Castle of Penamacor

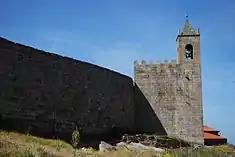
The clocktower at the entrance of the fortress

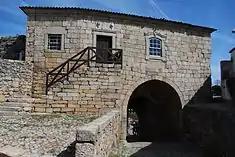
The house of the municipality within the fortress

The origins of the castle date to reign of King D. Sancho I, around 1189. At that time, the castle was settled and donated to D. Gualdim Pais, Master of the Order of the Temple (Knights Templar), resulting in the establishment of a fortification on a pre-existing castro. Its construction dates from this period (or following the donation) when the fortification's courtyard was begun, similar to other Templar donations, the site had a military significance associated with a period of colonization or defense. Contemporary excavations in the "Cimo da Vila" area have still not affirmatively indicated its period of occupation. It was A foral ("charter") was conceded to Penamacor in 1199 by King D. Sancho I, which was ratified in 1209, following the similar model of Ávila/Évora. It was likely during this period that the castle was ordered built by D. Sancho I.